Mainhattan

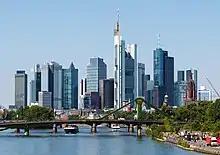
Skyline of Frankfurt at day

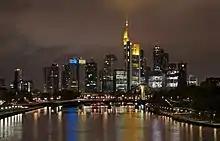
Frankfurt skyline at night

Mainhattan is a term referring to Frankfurt's skyline, especially that of its central business district, the Bankenviertel. The word is a portmanteau of Main, the river on which Frankfurt lies, and Manhattan, a reference to the inner city area's visually impressive high rises and skyscrapers, a special feature for a European city. Together with the historically important Imperial Cathedral of Saint Bartholomew and St. Paul's Church, these buildings form the skyline of the city.